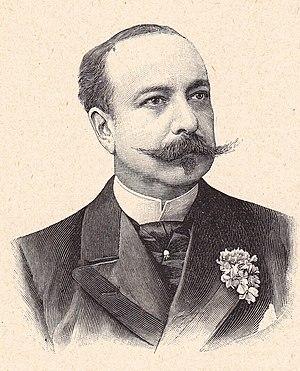
Richard de L’Isle de Falcon de Saint-Geniès, dit Richard O’Monroy, né le 19 juillet 1849 à Paris où il est mort le 27 mai 1916, est un romancier et nouvelliste français. Avec Gyp et Ludovic Halévy, il est l'un des conteurs de la vie parisienne dans le dernier quart du XIXᵉ siècle.